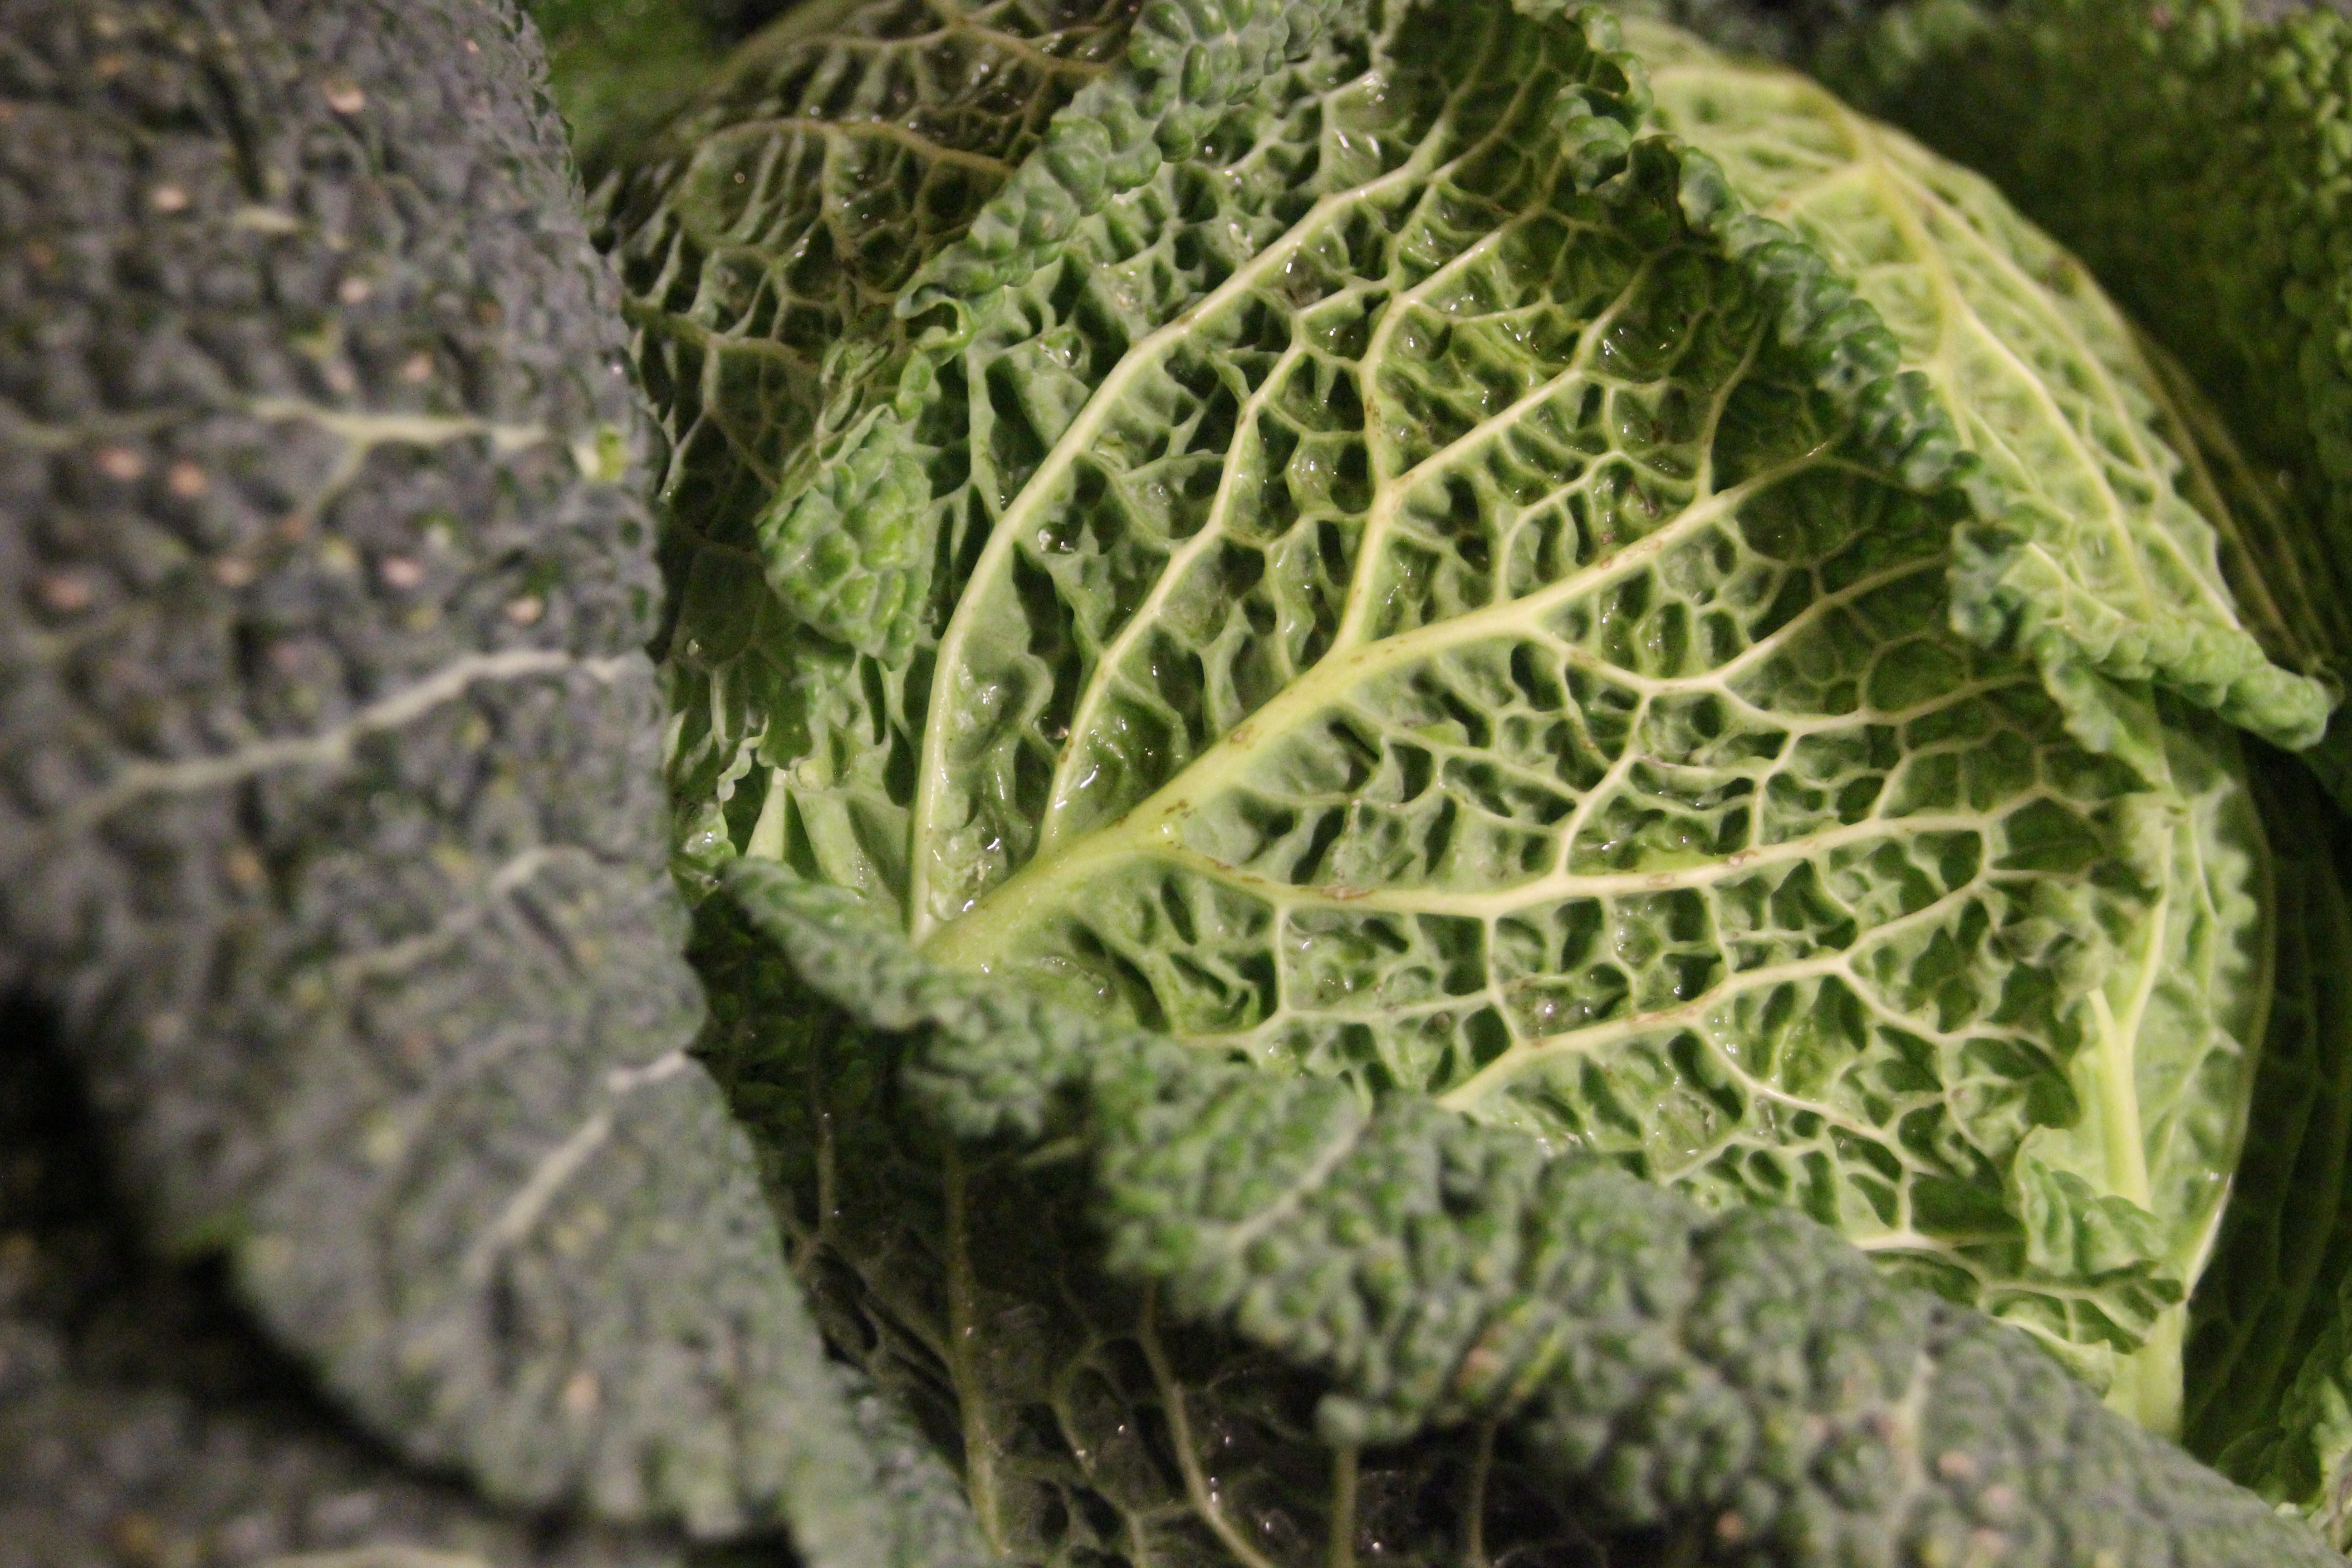
plant, leaf, frost, food, green, produce, vegetable, botany, healthy, eat, flora, leaves, vegetables, kohl, savoy cabbage, land plant